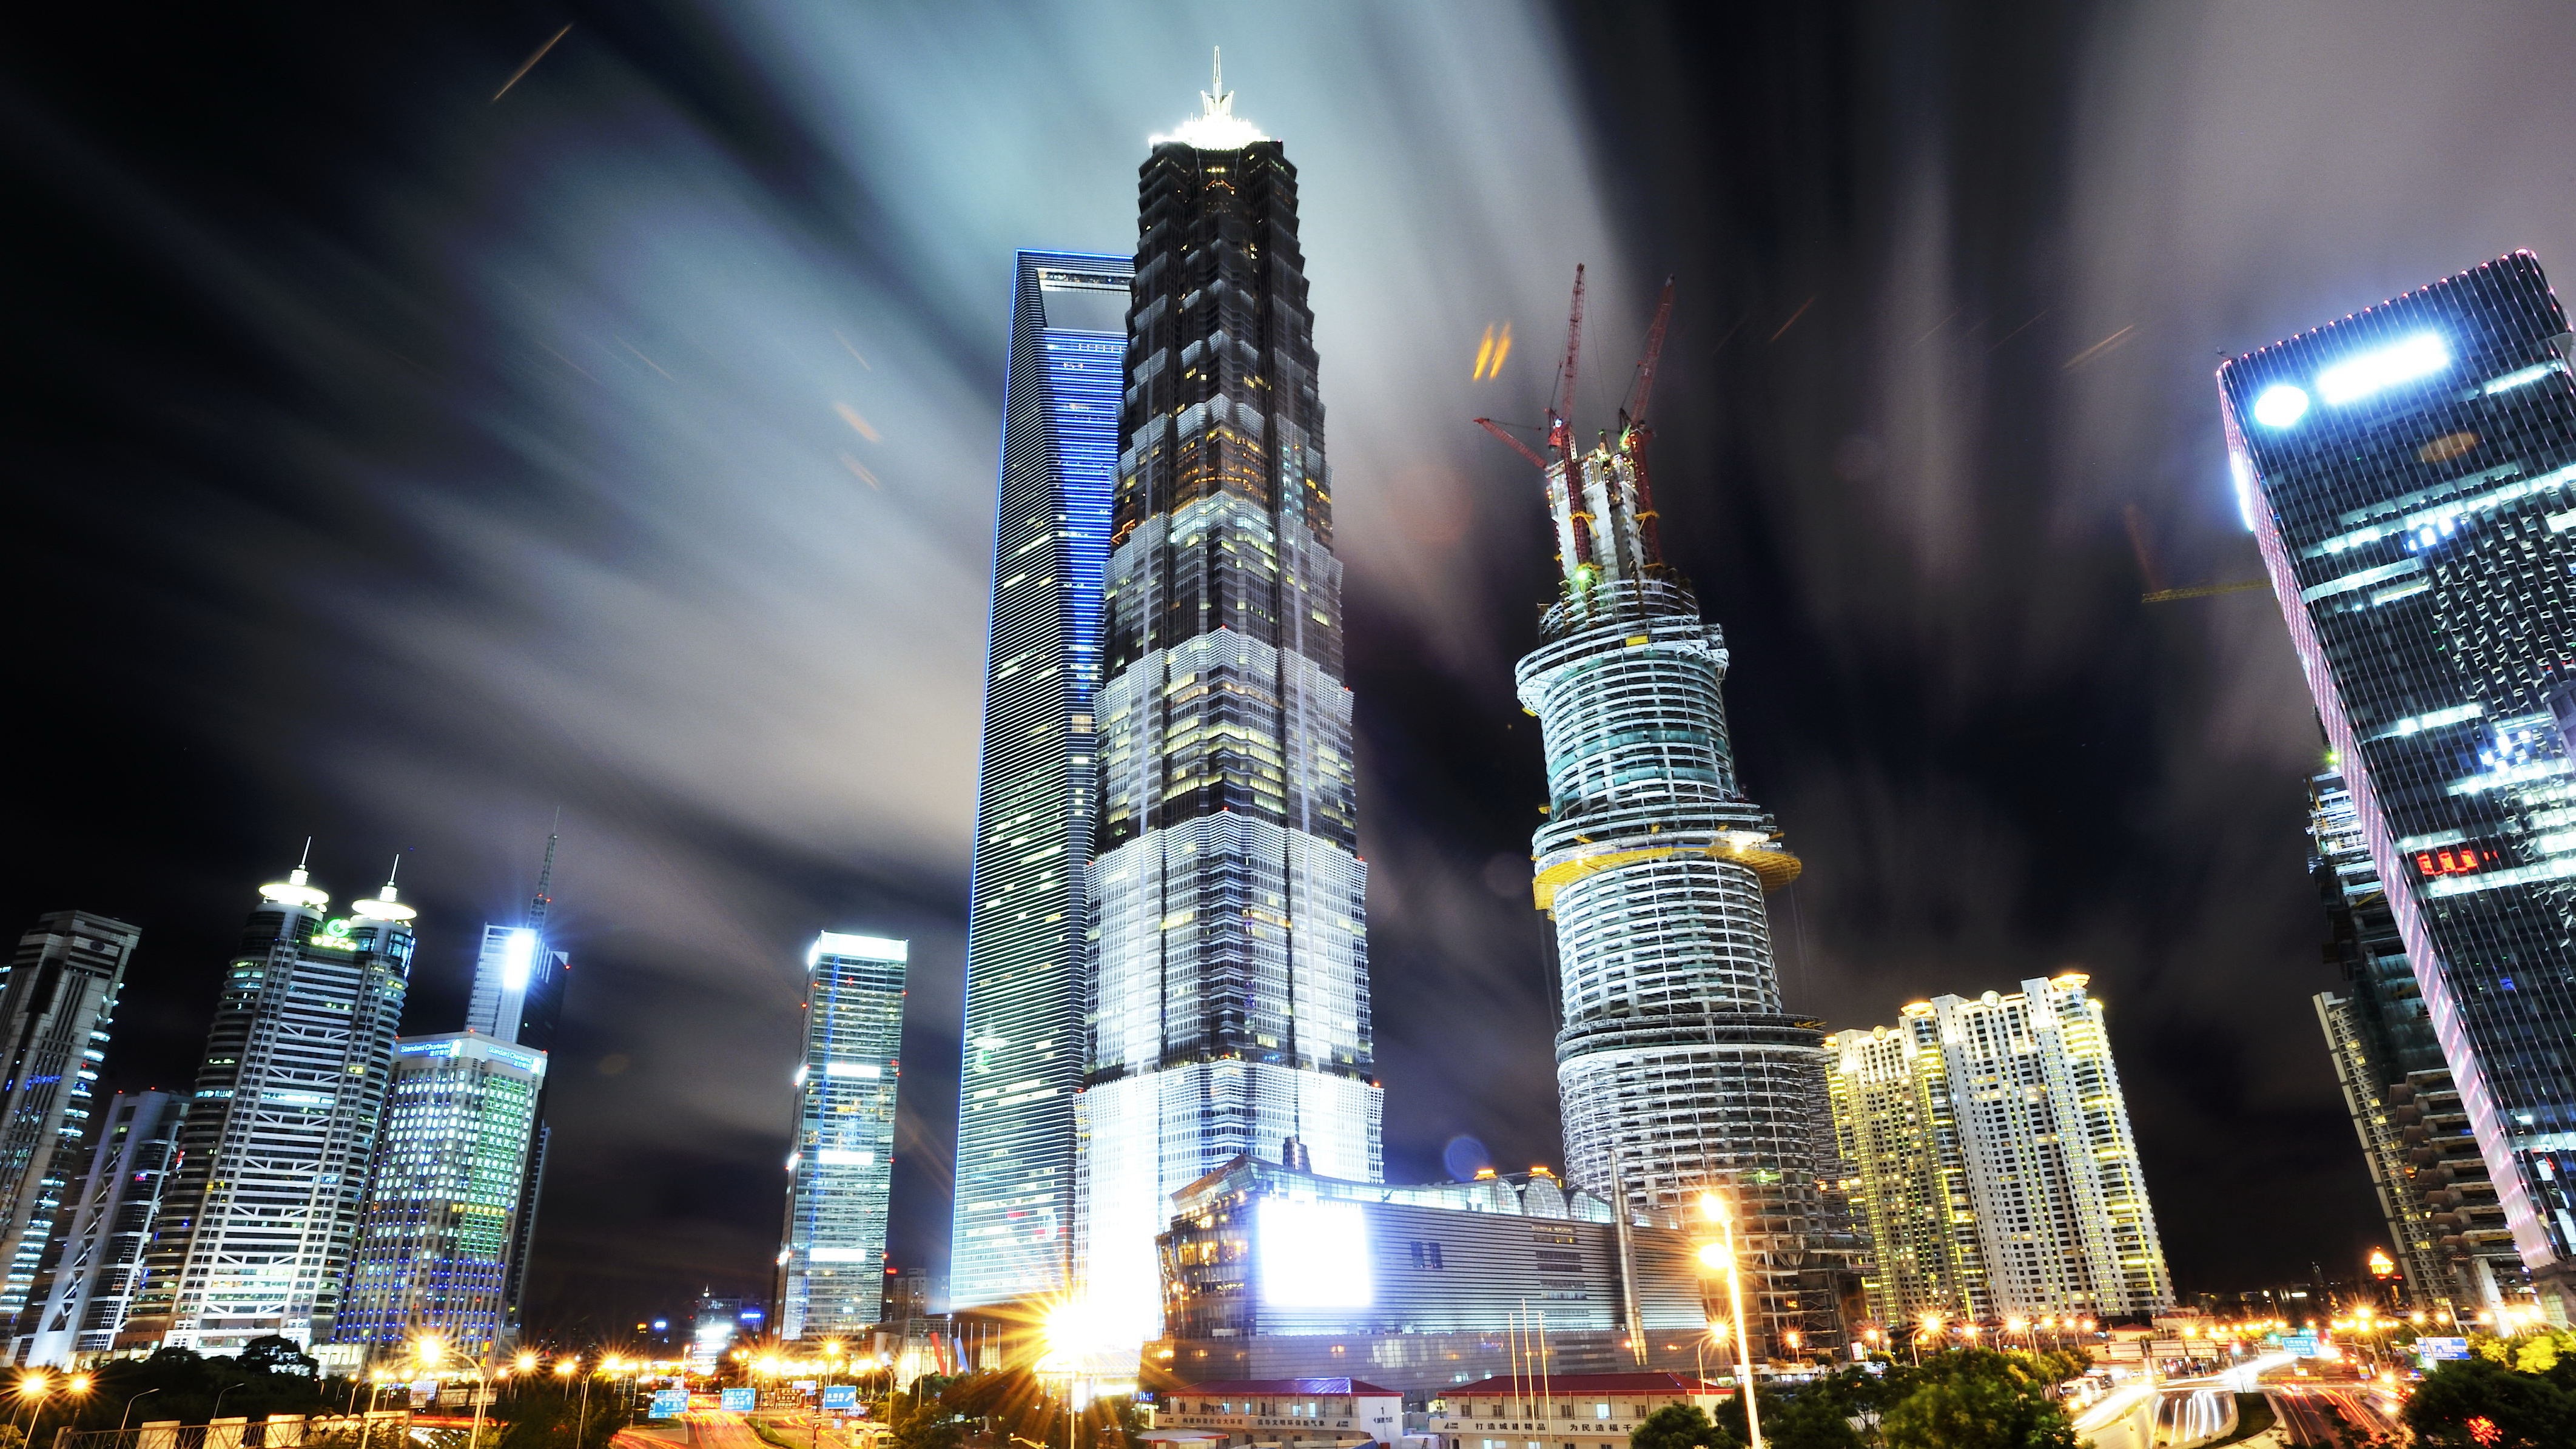
skyline, night, city, skyscraper, cityscape, downtown, tower, landmark, tower block, shanghai, night view, metropolis, pudong, urban area, human settlement, metropolitan area